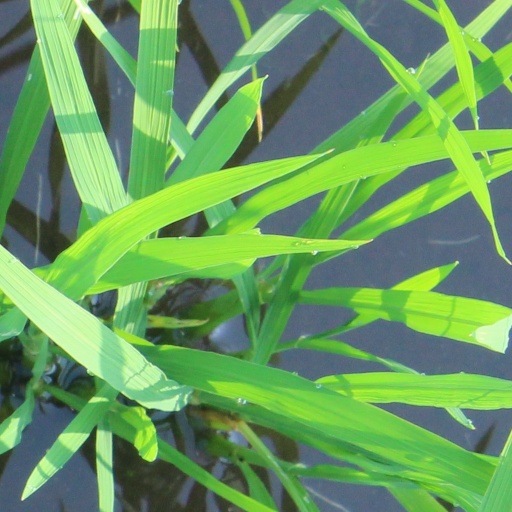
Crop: rice